Spooky College

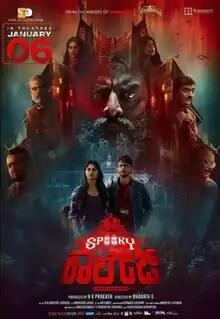
Theatrical release poster

Spooky College is a 2023 Indian Kannada-language psychological horror thriller film directed by Bharath GB and starring Vivek Simha and Kushee Ravi.